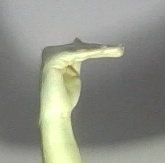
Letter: khaa